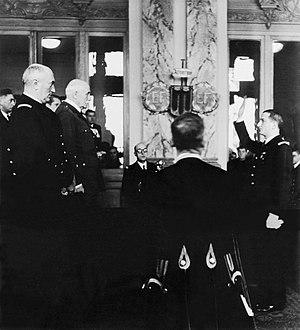
René Bousquet, né le 11 mai 1909 à Montauban et mort assassiné le 8 juin 1993 à Paris, est un haut fonctionnaire français, collaborateur avec l'occupant allemand pendant la Seconde Guerre mondiale.